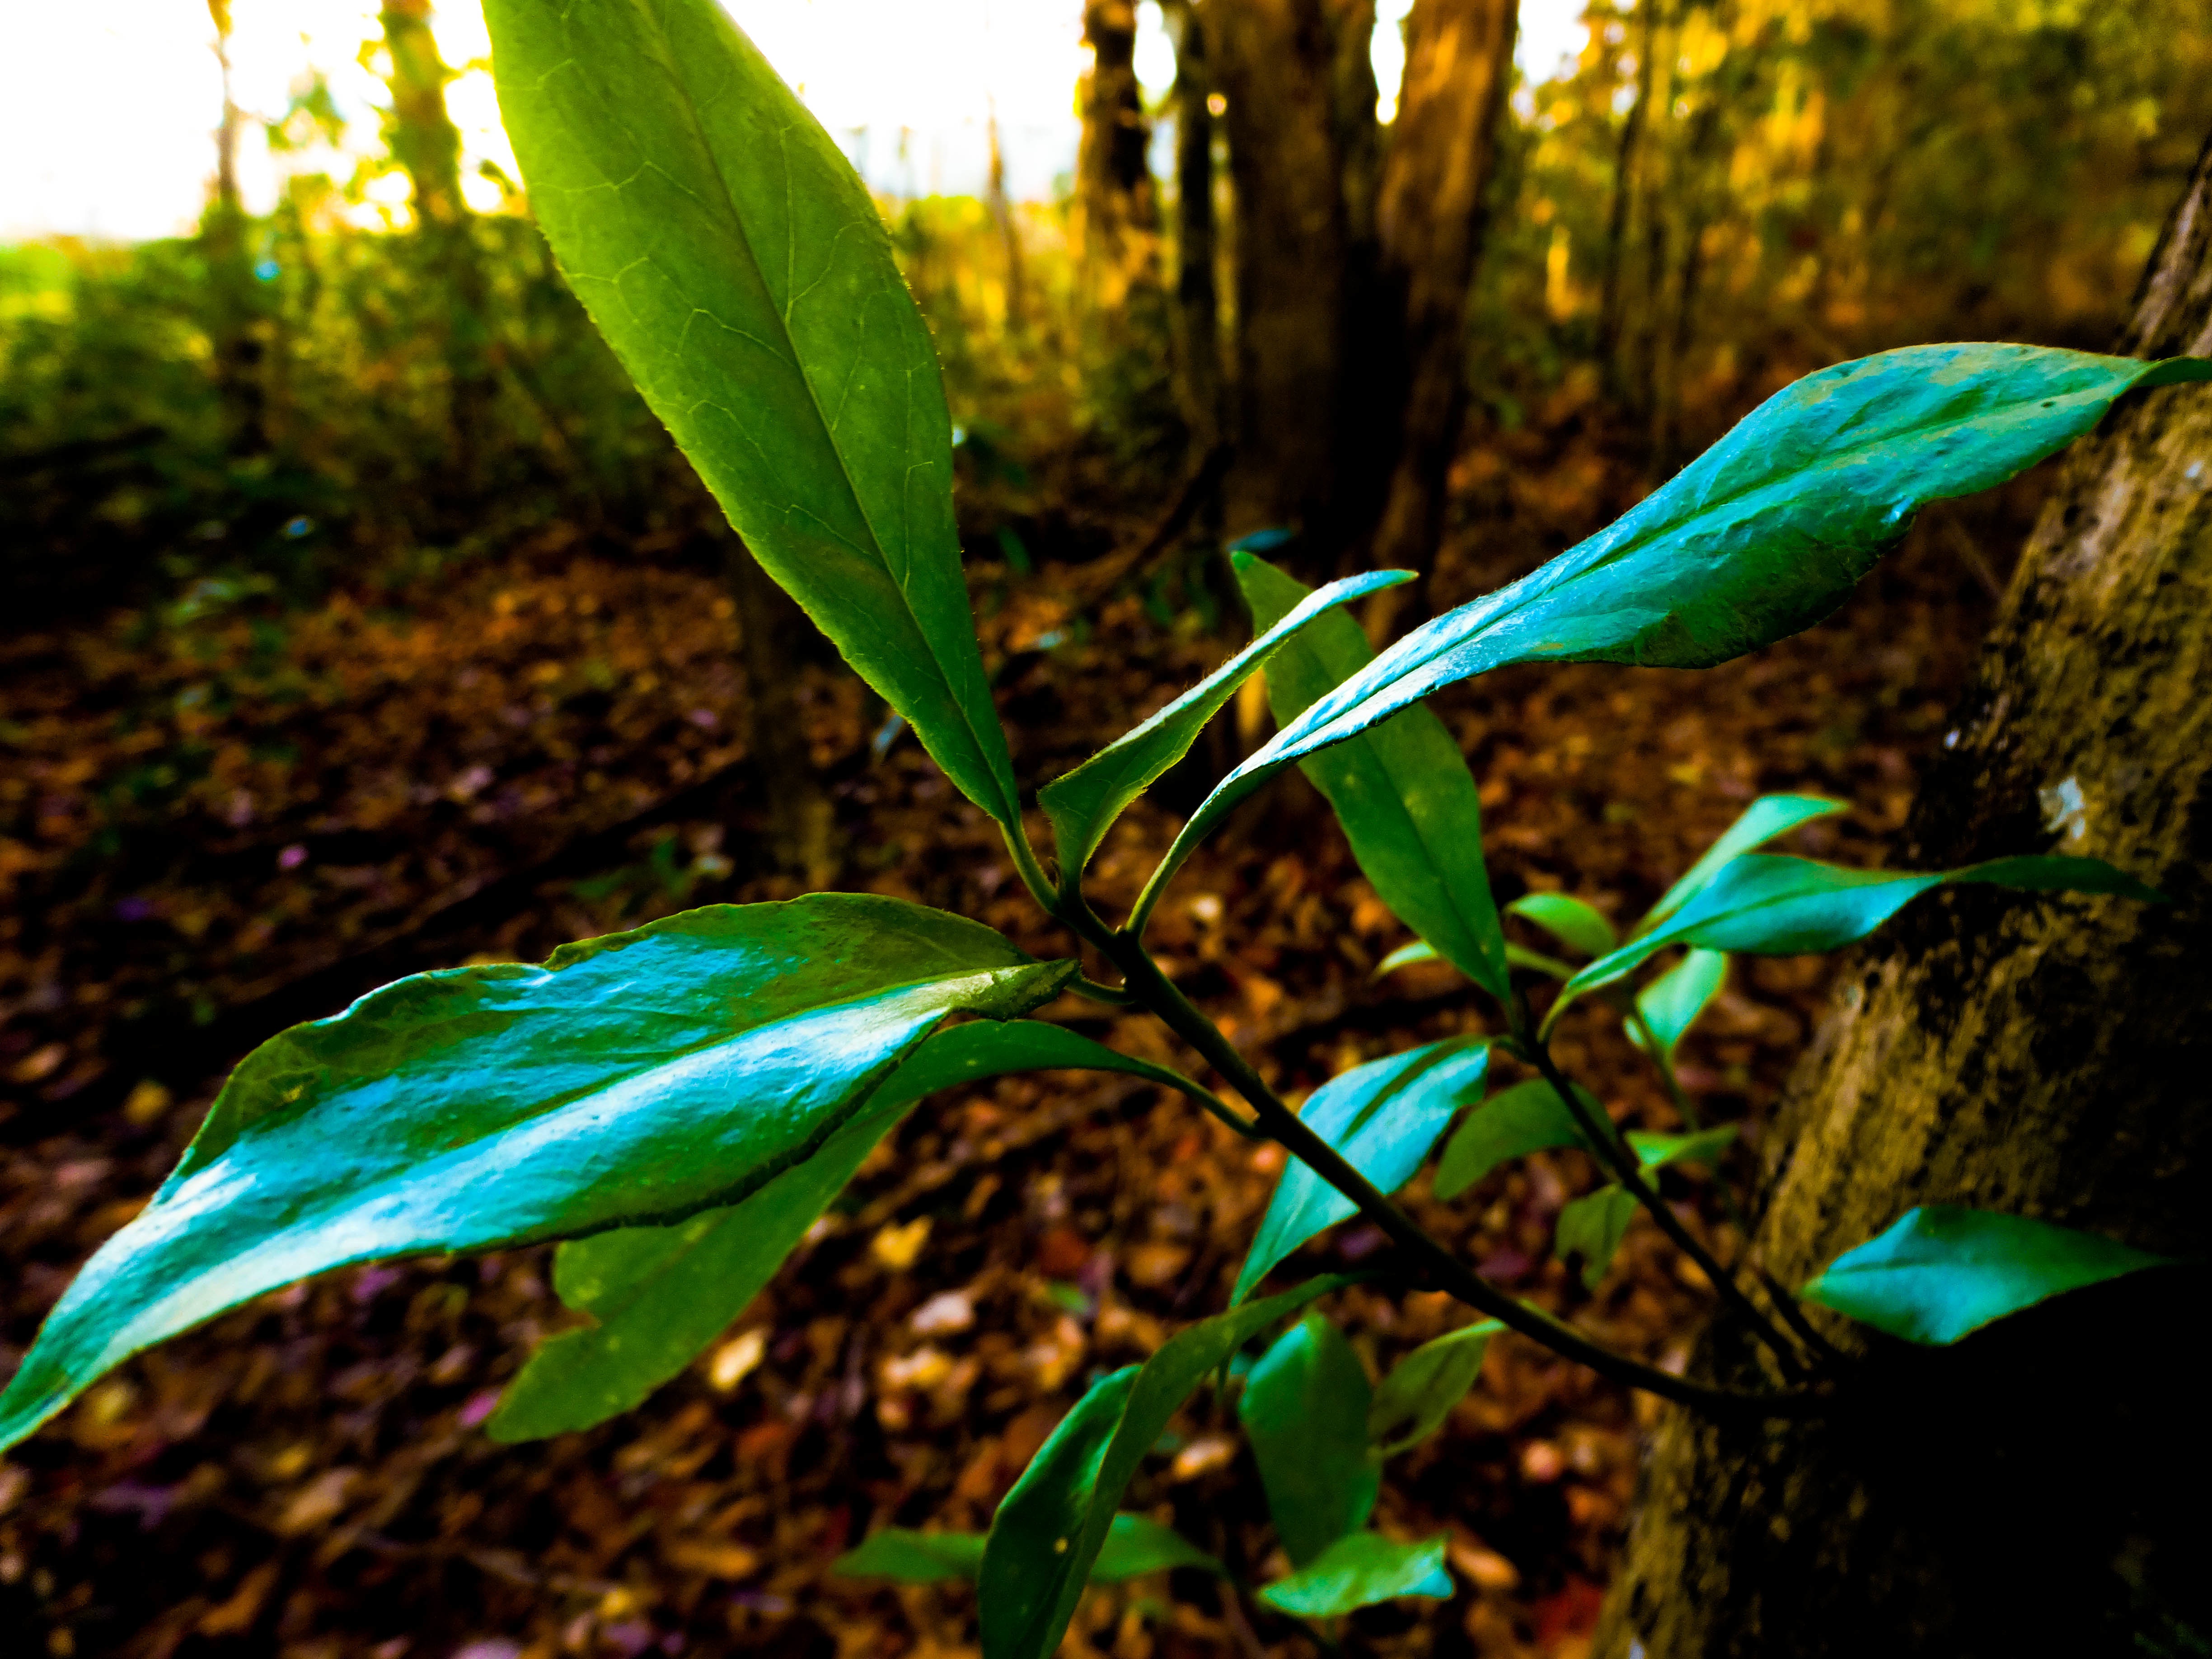
tree, nature, forest, grass, branch, plant, sunlight, leaf, flower, green, jungle, autumn, botany, flora, fauna, wildflower, rainforest, tropics, macro photography, grass family, plant stem